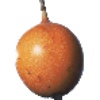
Label: Granadilla 1